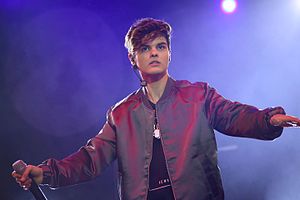
Abraham Mateo
Abraham Mateo, er en spansk pop-ballad musiker og singer-songwriter.